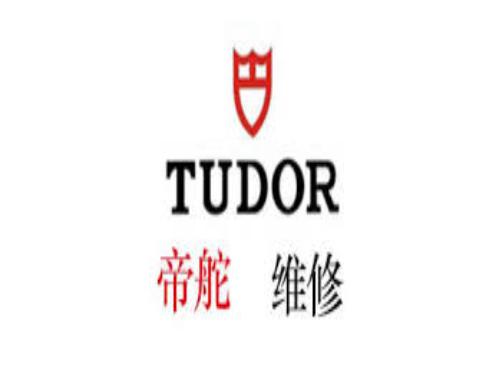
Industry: Clothes